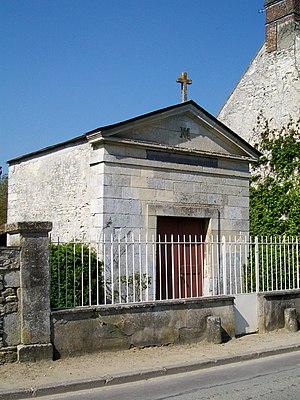
Le caveau du maire Fredin, sur la Grande rue. Suite à un différend qui l'avait opposé au duc de Valmy, le cimetière avait été déplace sur l'instigation de ce dernier, et contre l'avis du maire.
Fontaine-Chaalis est une commune française située à l'orée de la forêt d'Ermenonville, dans le département de l'Oise en région Hauts-de-France.